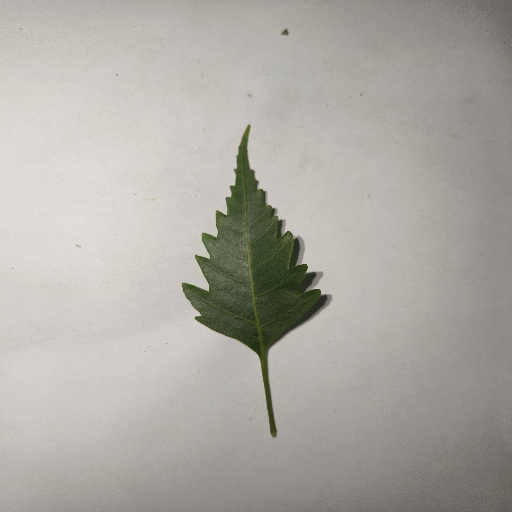
Species: Neem
Leaf condition: Healthy Leaf